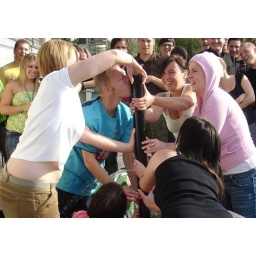
tipping water in pipe until ping pong ball comes out the top, pipe has holes